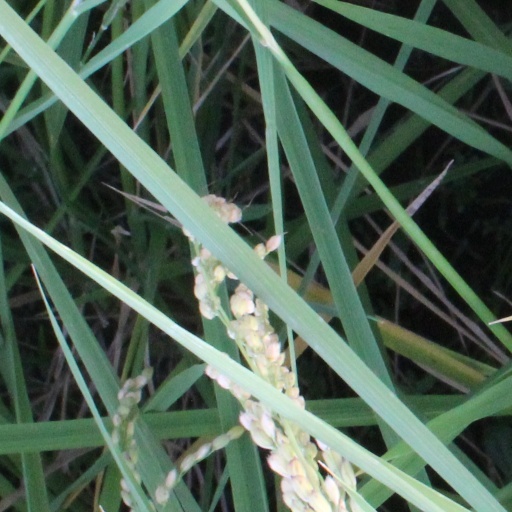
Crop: rice